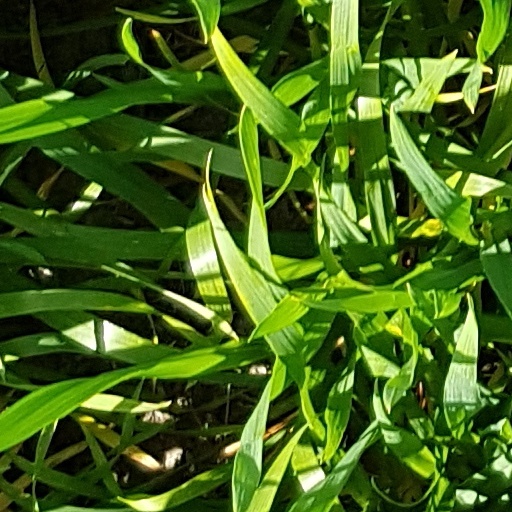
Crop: wheat